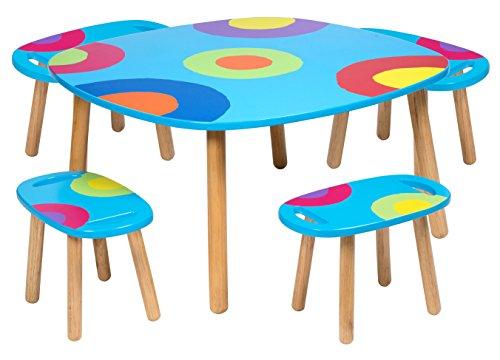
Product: ALEX Toys Artist Studio Ready Set Art Table
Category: Toys & Games | Kids' Furniture, Décor & Storage
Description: The ideal place for artists to work Seats up to 4 kids.
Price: $94.99
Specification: ProductDimensions:38.7x5.5x38.5inches|ItemWeight:55pounds|ShippingWeight:55pounds(Viewshippingratesandpolicies)|DomesticShipping:ItemcanbeshippedwithinU.S.|InternationalShipping:Thisitemisnoteligibleforinternationalshipping.LearnMore|ASIN:B00RHGFZBE|Itemmodelnumber:712WNS|Manufacturerrecommendedage:36months-15years